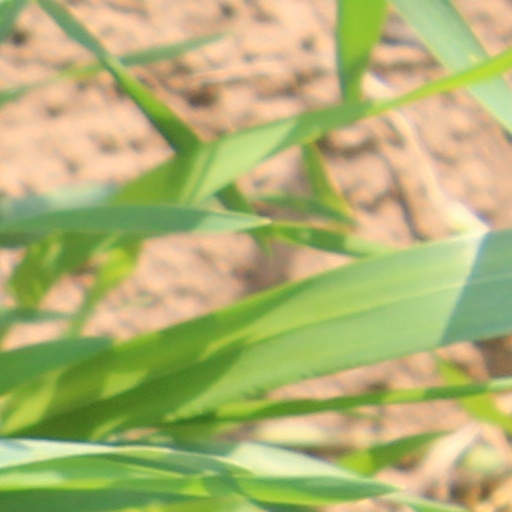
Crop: wheat